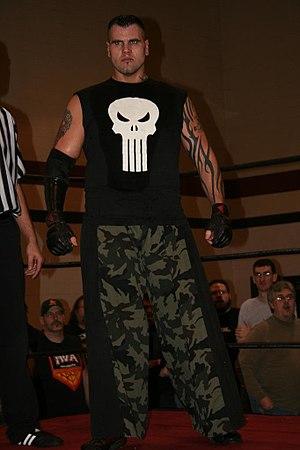
Marvin « Brain Damage » Lambert, est un catcheur de nationalité américaine connu pour son travail à la CZW et à la IWA Mid-South.